Linda Gazzera

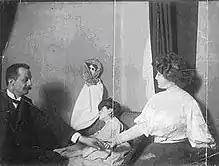
Linda Gazzera with a doll as her 'materialization'.

Linda Gazzera (1890, Italy - 1942, Brazil) was an Italian spiritualist medium.